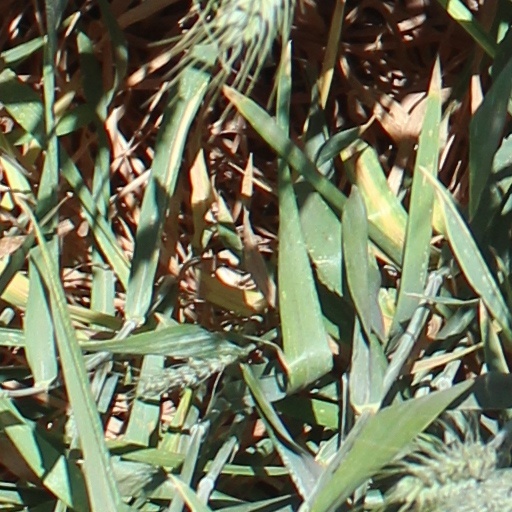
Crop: wheat